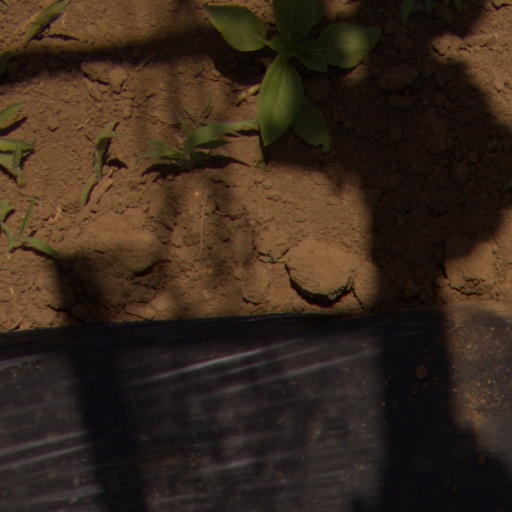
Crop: Jerusalem artichoke